Harold Irving Ewen

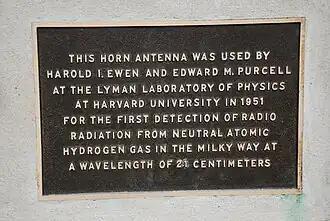
Plaque commemorating the discovery of 21-cm radiation from the Milky Way

Harold Irving "Doc" Ewen (March 5, 1922 – October 8, 2015) was an American physicist, radio astronomer, and business executive. He served in the United States Navy in World War II as a second lieutenant. As a graduate student under Edward M. Purcell, he was the first to detect the galactic 21-cm hydrogen line.